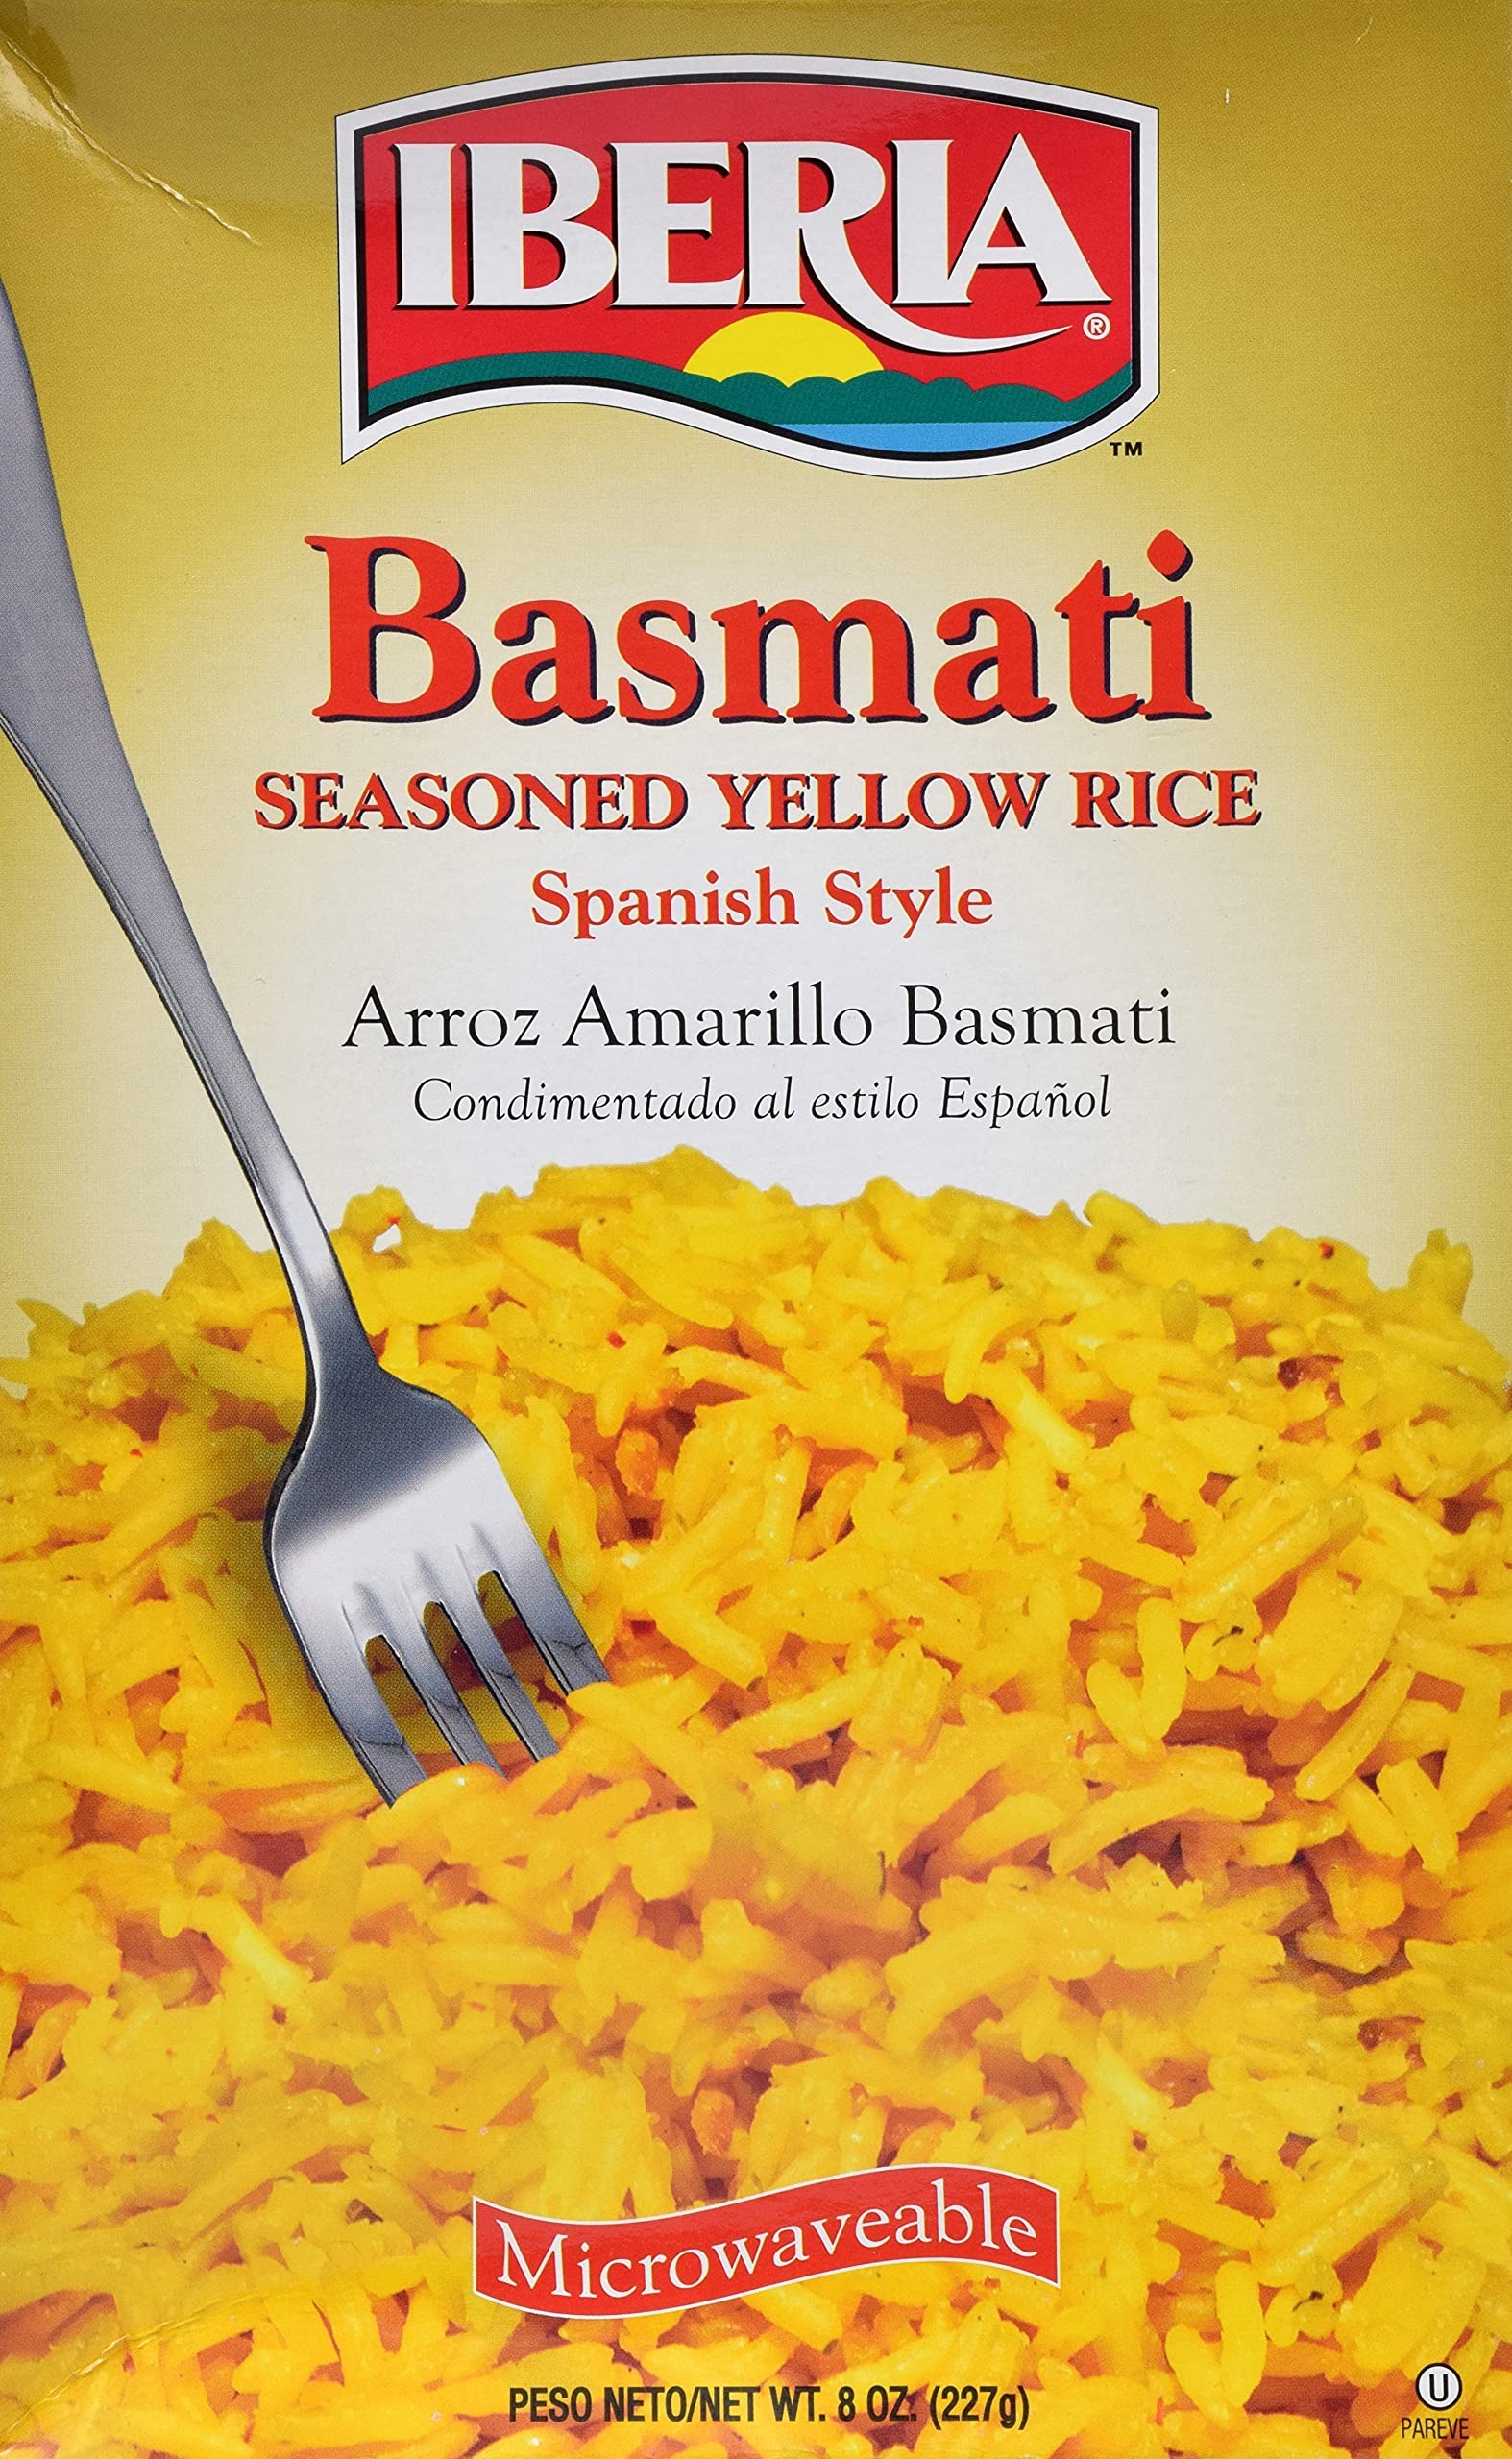
Item Name: Iberia Basmati Seasoned Yellow Rice, 8 Ounce (Pack of 12)
Bullet Point 1: SIMPLE TO PREPARE: Iberia Basmati Yellow Rice is simple to prepare, cooks to fluffy perfection every time, and presents a beautiful complement to a range of meats and vegetables
Bullet Point 2: PERFECTLY SEASONED: Made with long grain basmati rice and seasoned with a wonderful blending of onion, garlic, spices, rich chicken Flavor, and coriander
Bullet Point 3: VERSATILE: try it with chicken and asparagus or pork chops and green beans
Bullet Point 4: A SPANISH CLASSIC: a great Spanish classic made deliciously easy, in a few minutes you can serve your family a Spanish-inspired rice dish with the savory flavors
Bullet Point 5: BULK BUY: 12 x 8 Ounce seasoned rice boxes to keep your pantry well stocked
Value: 96.0
Unit: Ounce

Price: 1.47